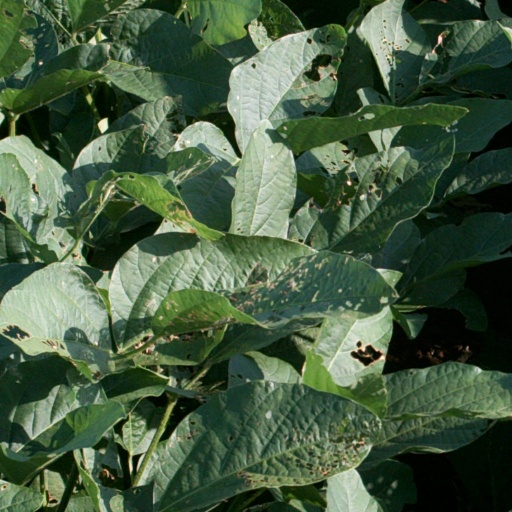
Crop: soybean